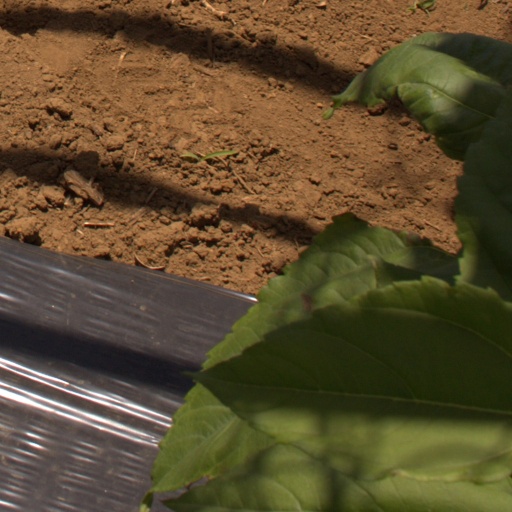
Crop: Jerusalem artichoke